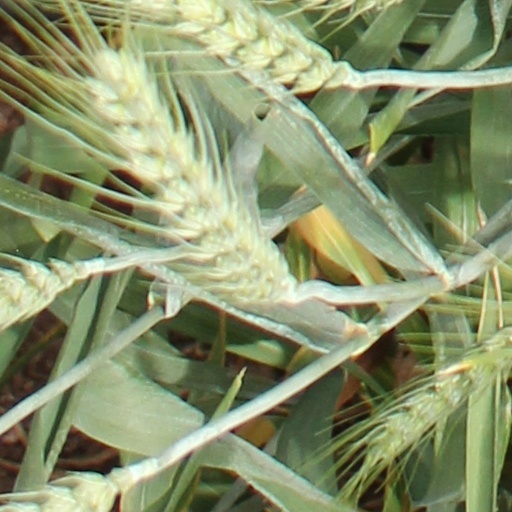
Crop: wheat